Keith Brown (Scottish politician)

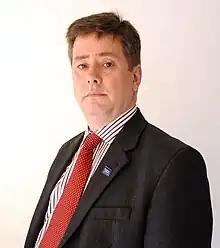
Official ministerial portrait, 2011

On 12 February 2009, Brown was appointed Minister for Schools and Skills. On 8 December 2009, Brown became Minister for Schools and Skills In the first reshuffle of the SNP Government. In December 2010, he was appointed as Minister for Transport and Infrastructure in the Scottish government.